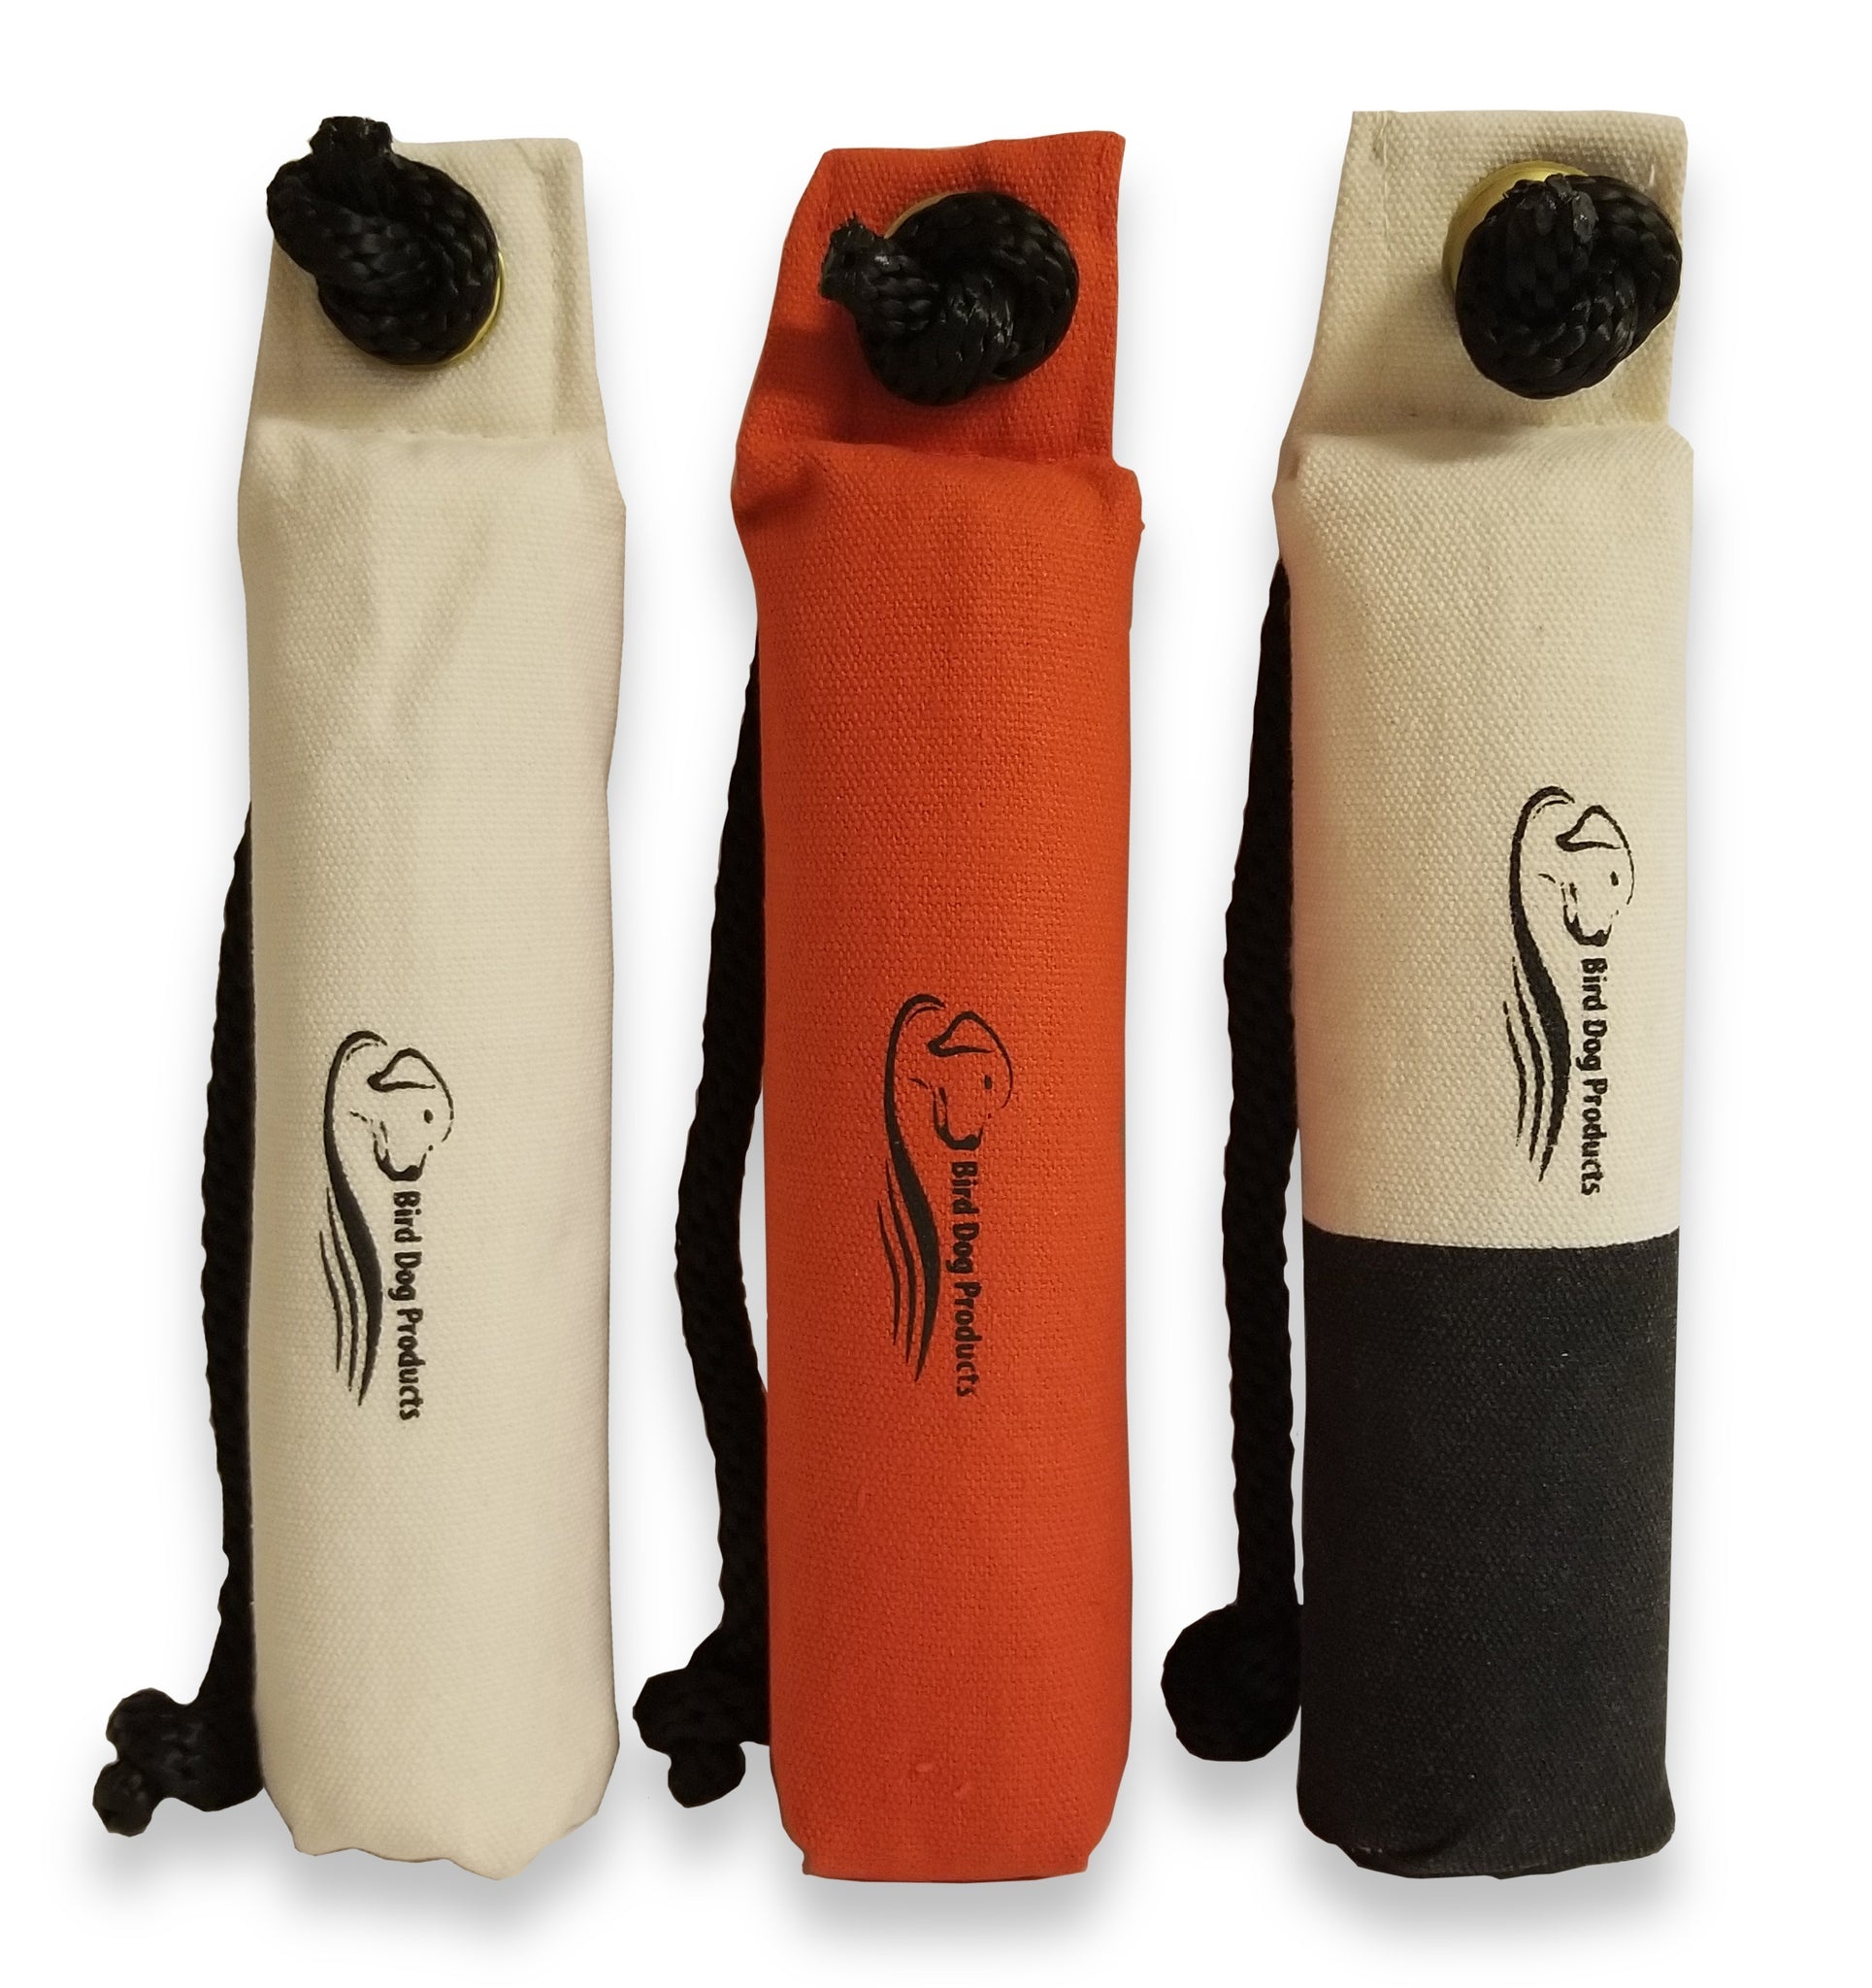
Bird Dog Products: 3" Canvas Bumpers
Details: Size: 2.00" x 2.00" x 9.00" Canvas Training Bumper / Dummy Approximate weight: 170gm /6oz Rope spec: 3/8" Dia' X 10" (L) Design works well with small and large dogs Available in White, Orange & Black/White
Brand: Bird Dog Products
Category: Sporting Goods > Outdoor Recreation > Hunting & Shooting > Hunting > Hunting Dog Equipment